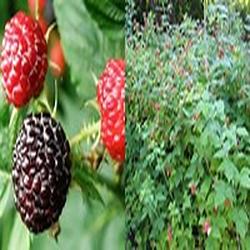
Label: Blackberry